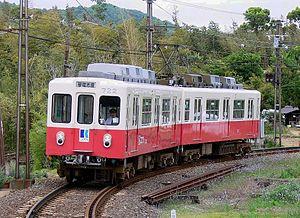
Takamatsu-Kotohira Electric Railroad Co., Ltd., plus communément appelée Kotoden, est une compagnie de transport de la préfecture de Kagawa, sur l'île de Shikoku au Japon. La compagnie, exploitant trois lignes de chemin de fer ainsi que des lignes de bus, a été fondée en 1943.